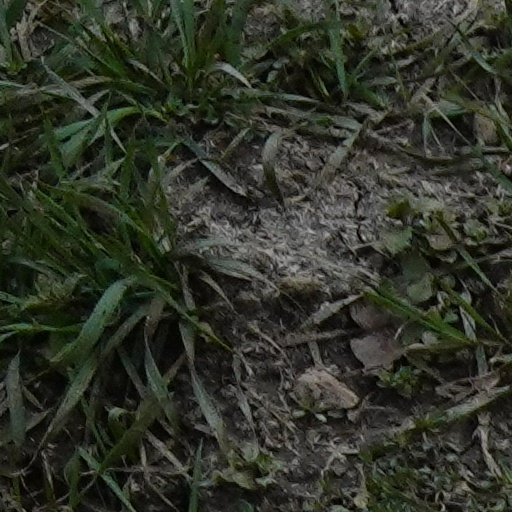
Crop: wheat